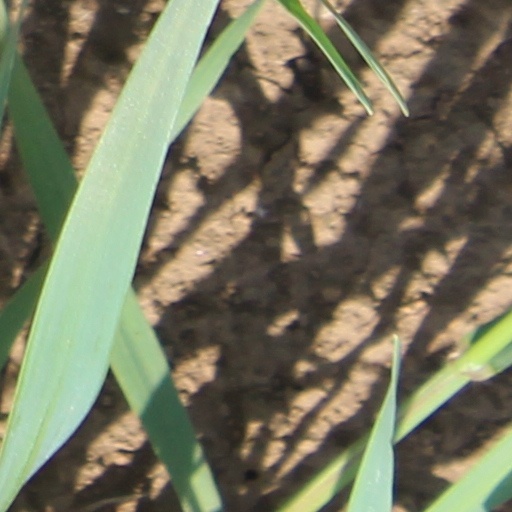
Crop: wheat